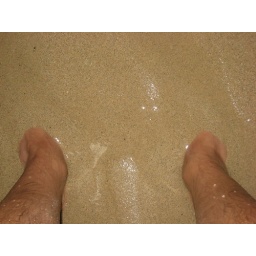
My feet buried in the sand on the beach at night